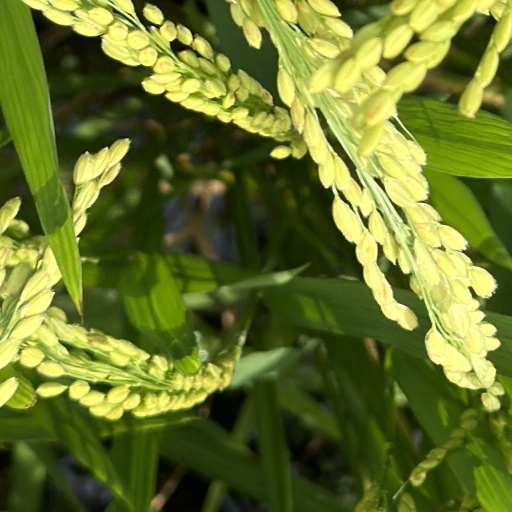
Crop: rice